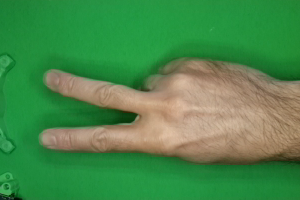
Label: scissors